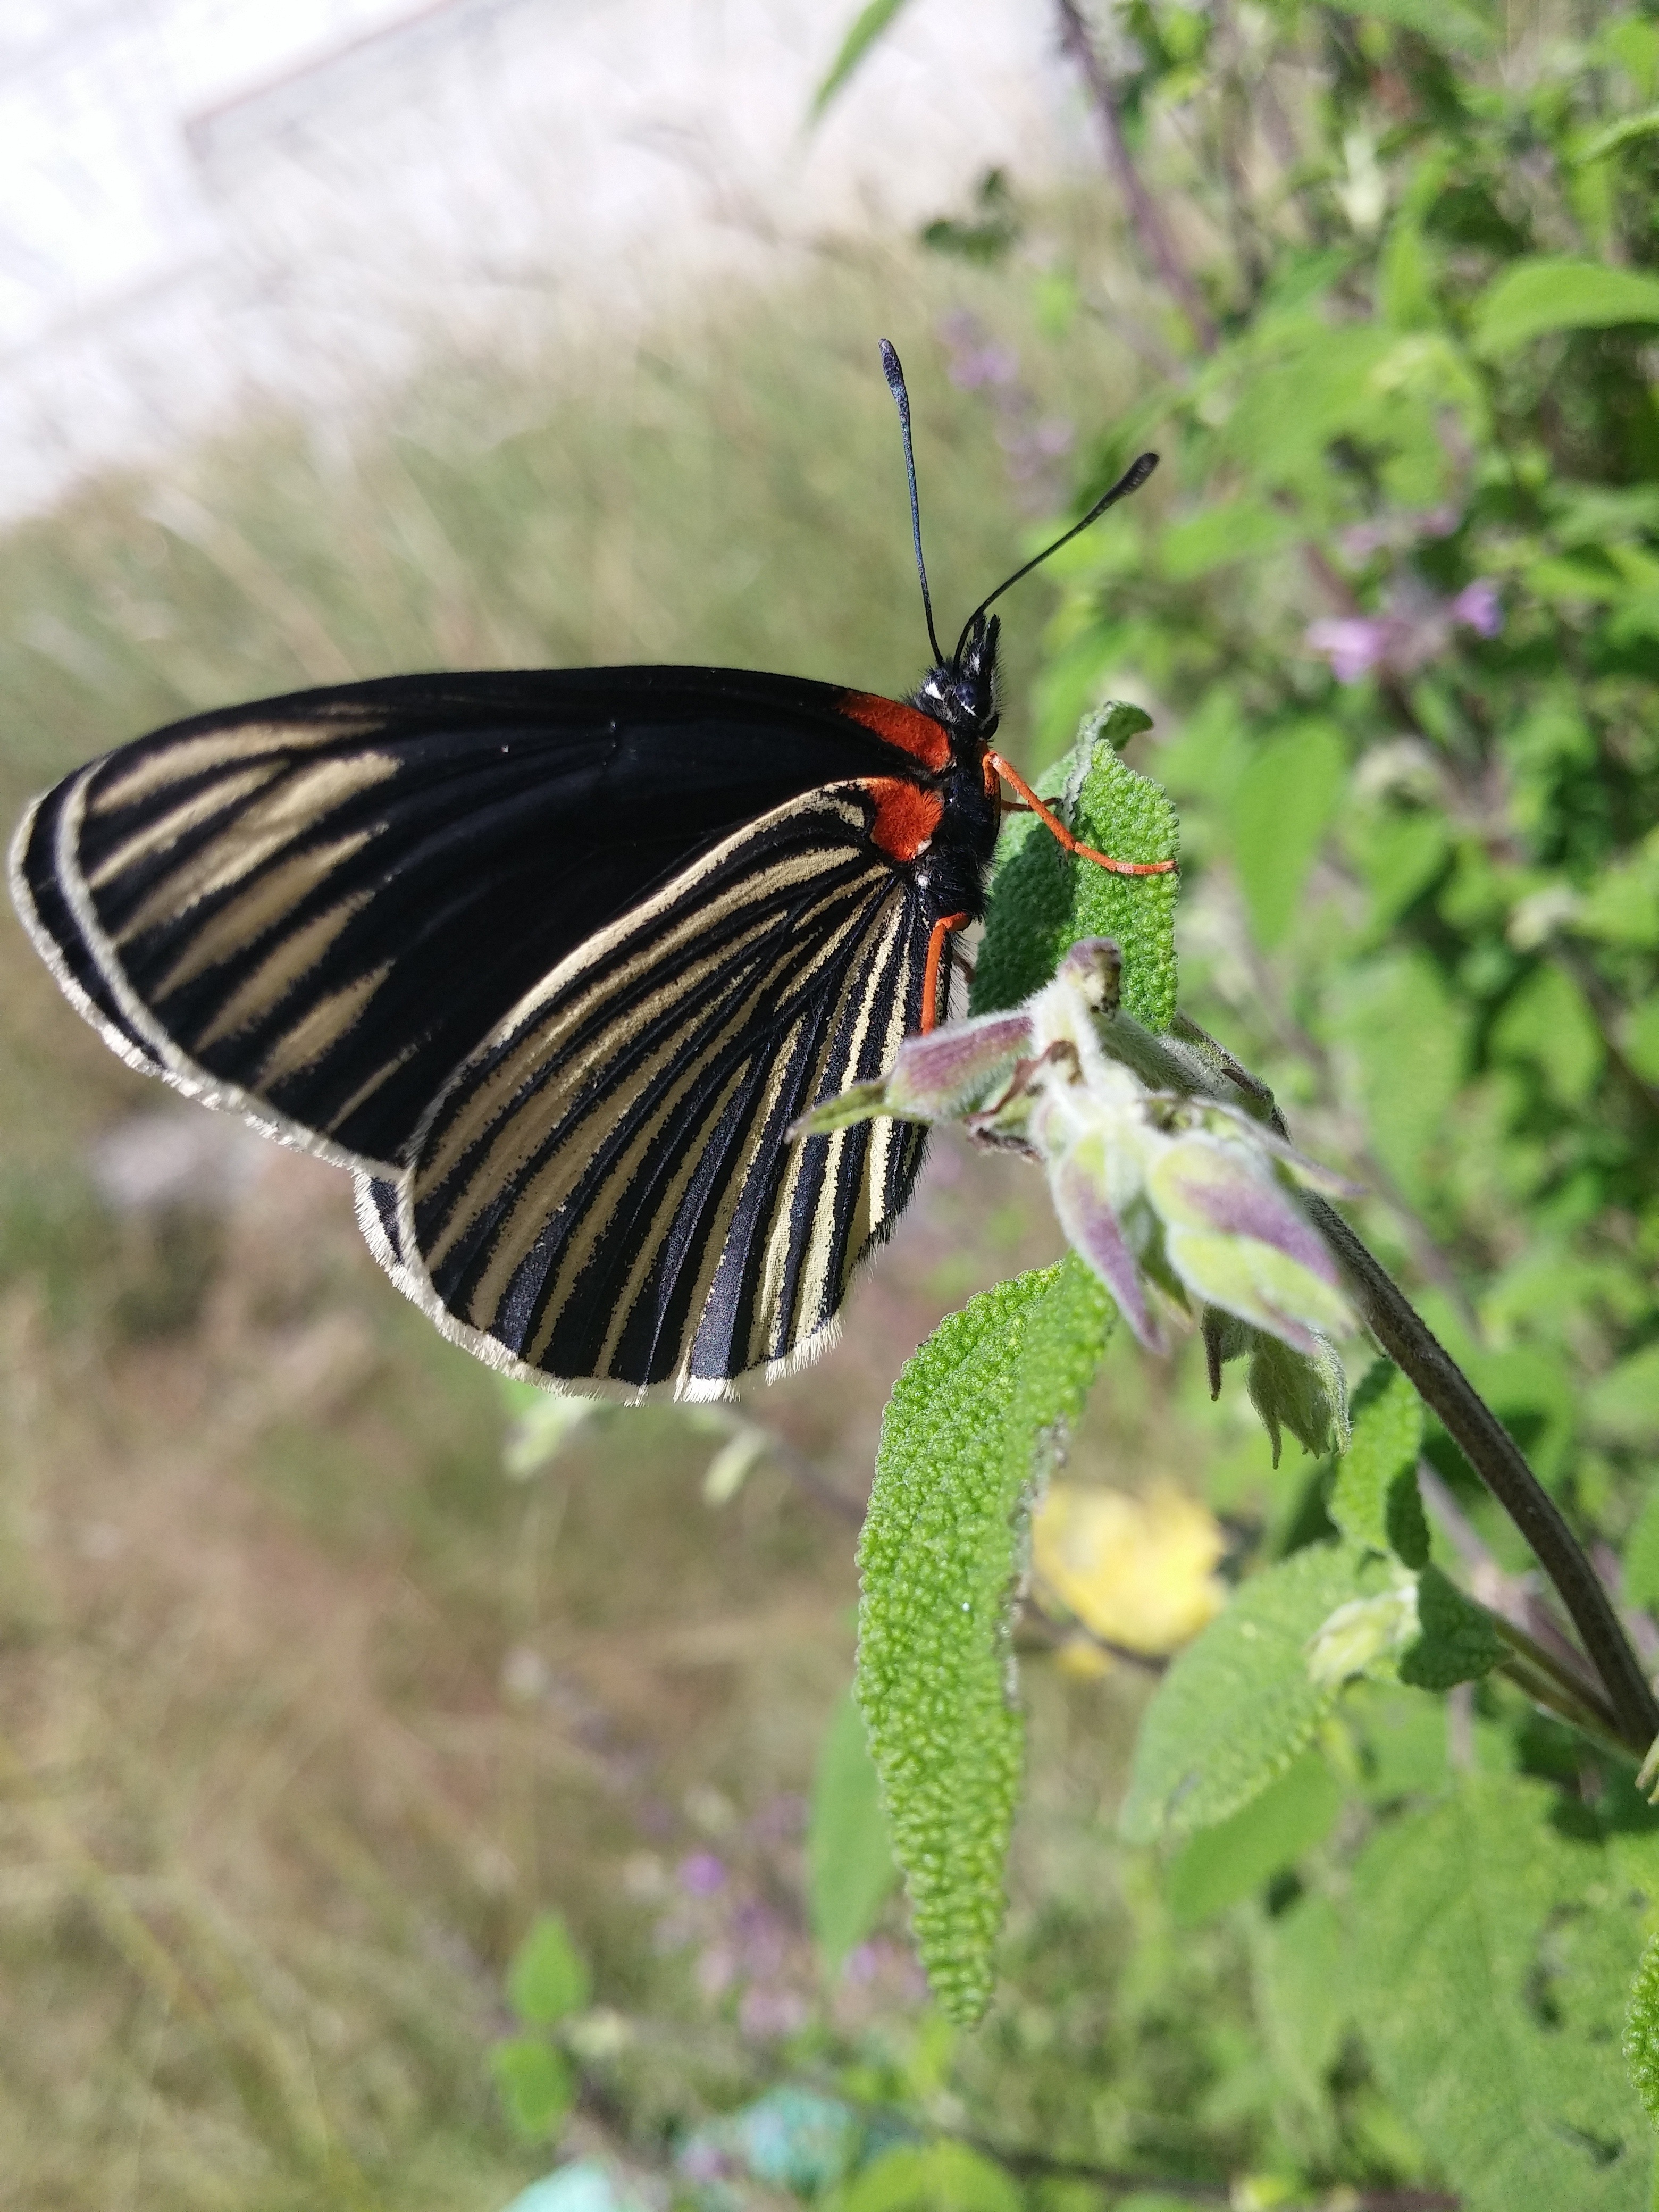
wing, flower, wildlife, insect, butterfly, fauna, invertebrate, monarch butterfly, beautiful, nice, arthropod, pollinator, moths and butterflies, lycaenid, brush footed butterfly, colias